Opelika, Alabama

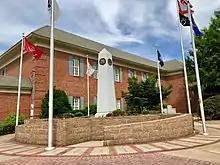
Memorial at Opelika City Hall

The city spent $12 milion to open the Opelika Public Library in 2021, the only public library in the city. The library features a 250 person auditorium, a pavilion, and study rooms. The Opelika Public Library replaces the previous Lewis Cooper Jr. Library which was built in 1976.